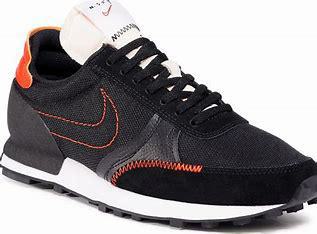
Brand: Nike
Model: Dbreak Type